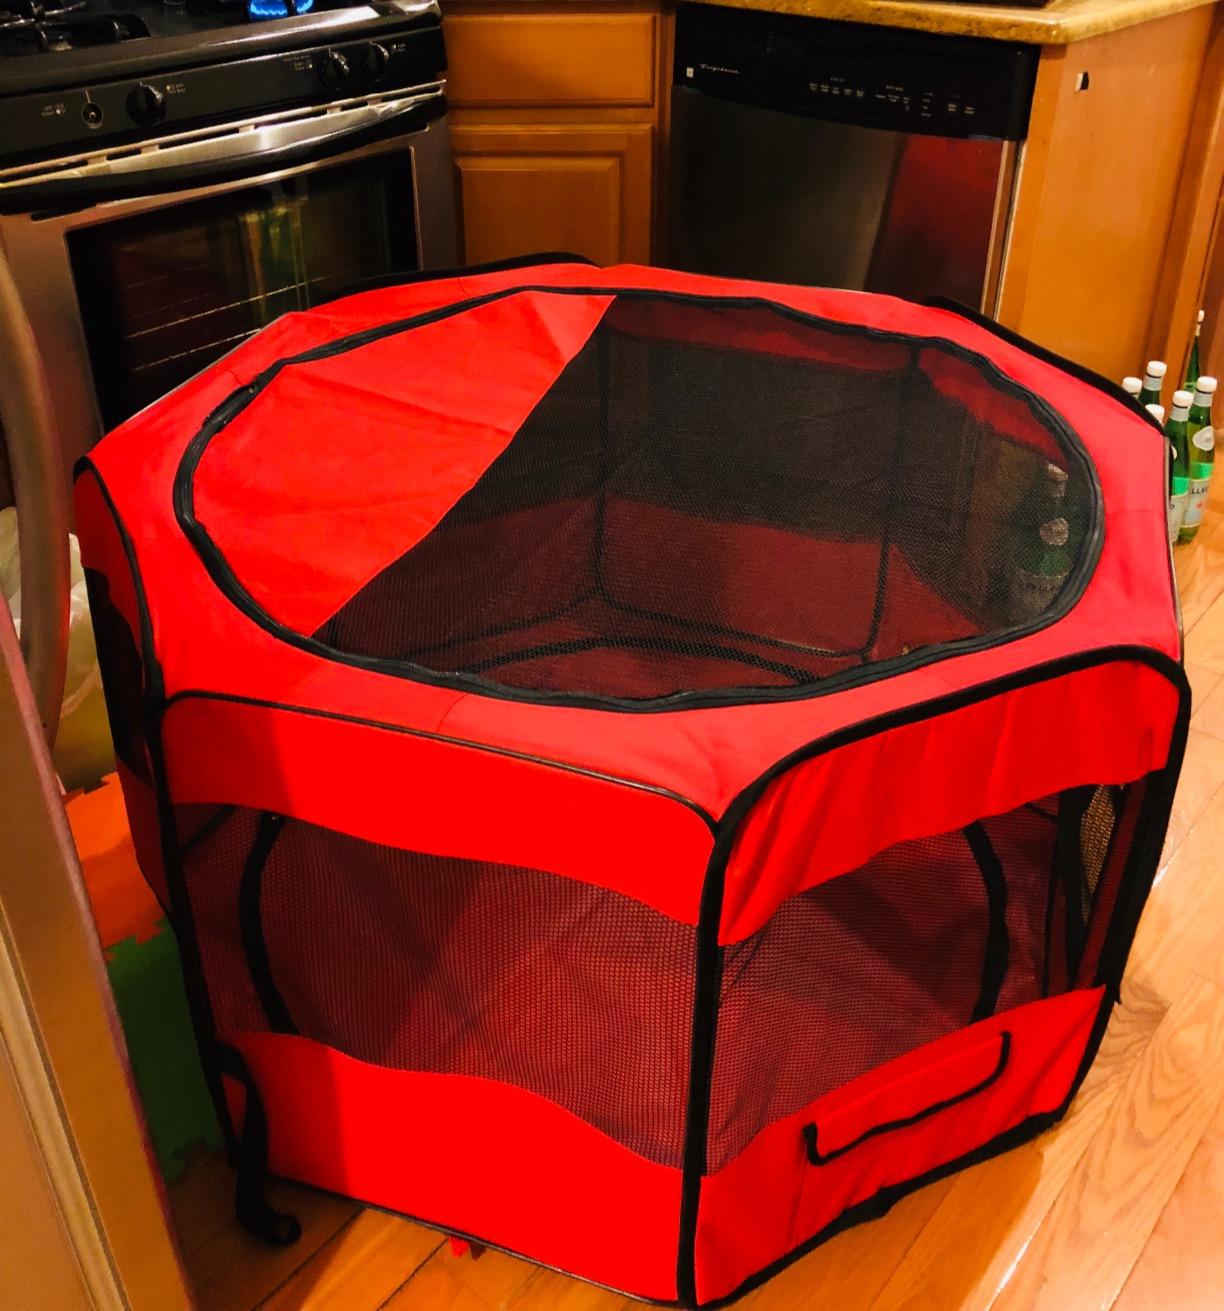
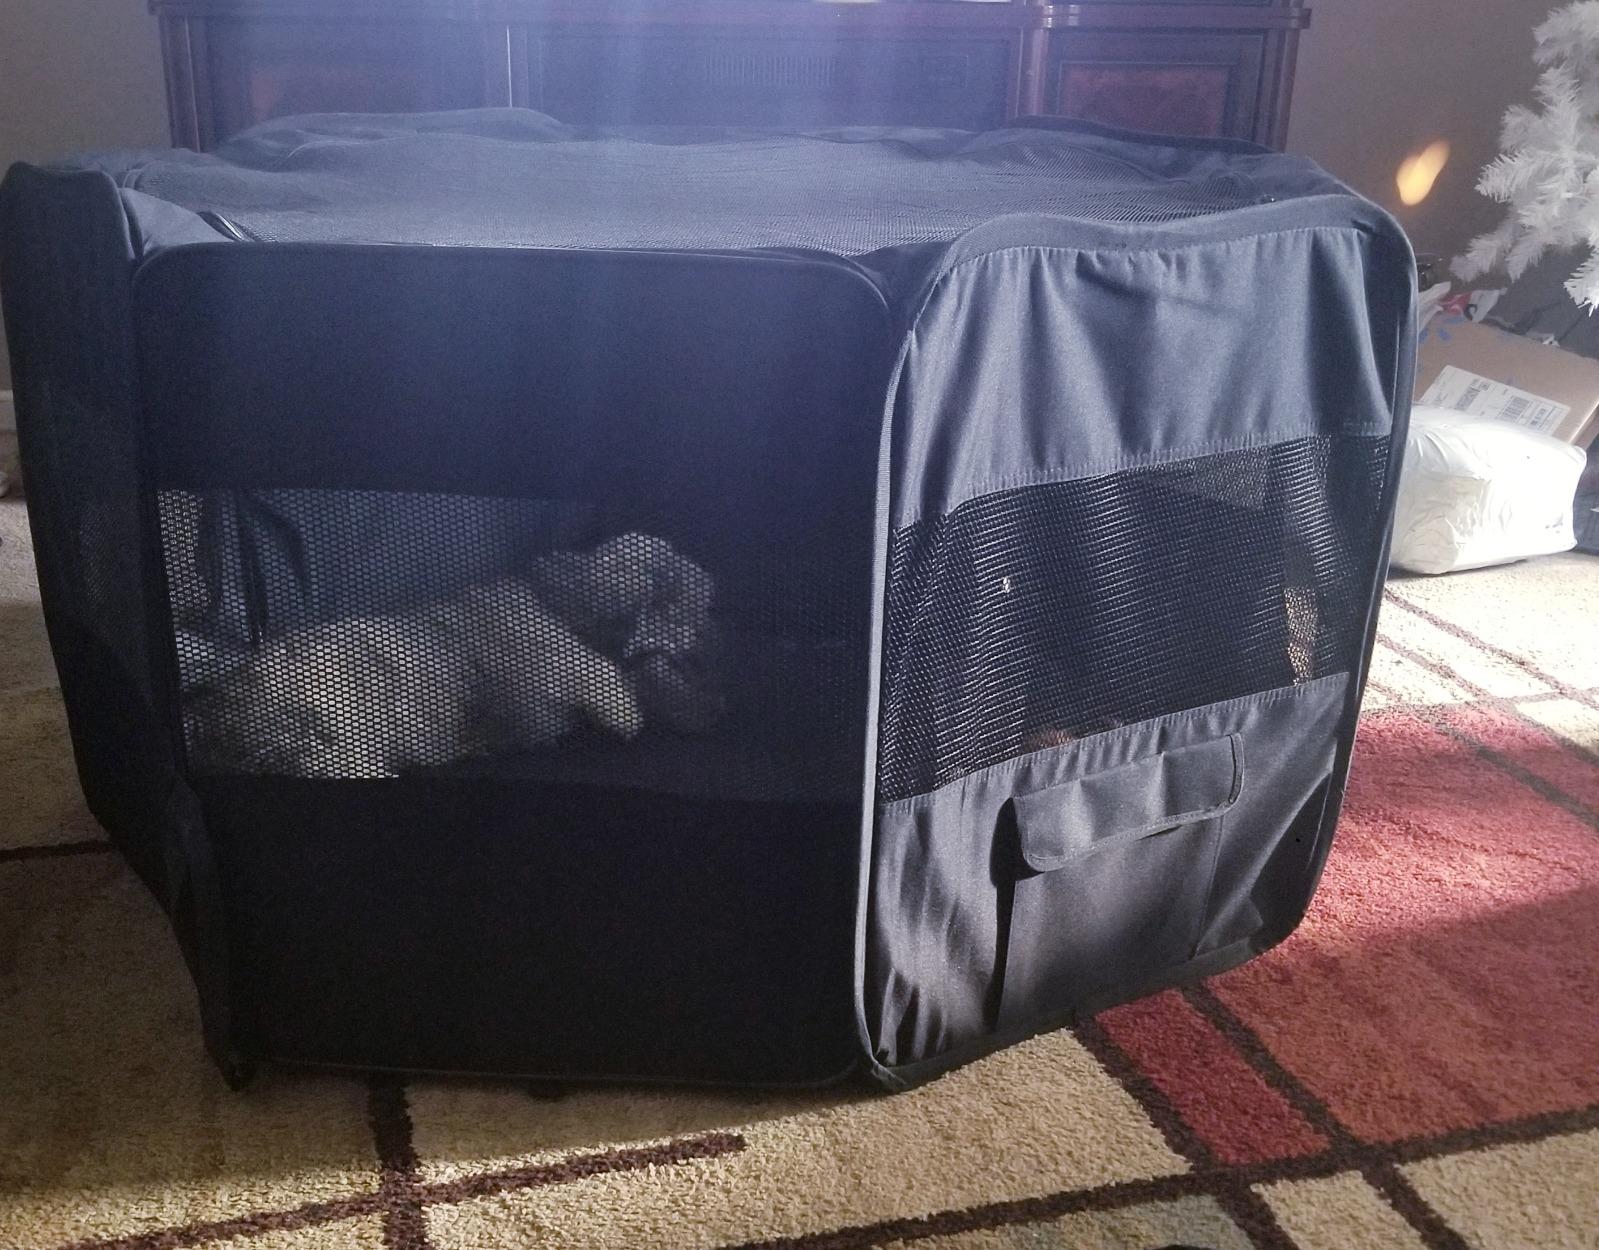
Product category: items_kennel
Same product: no